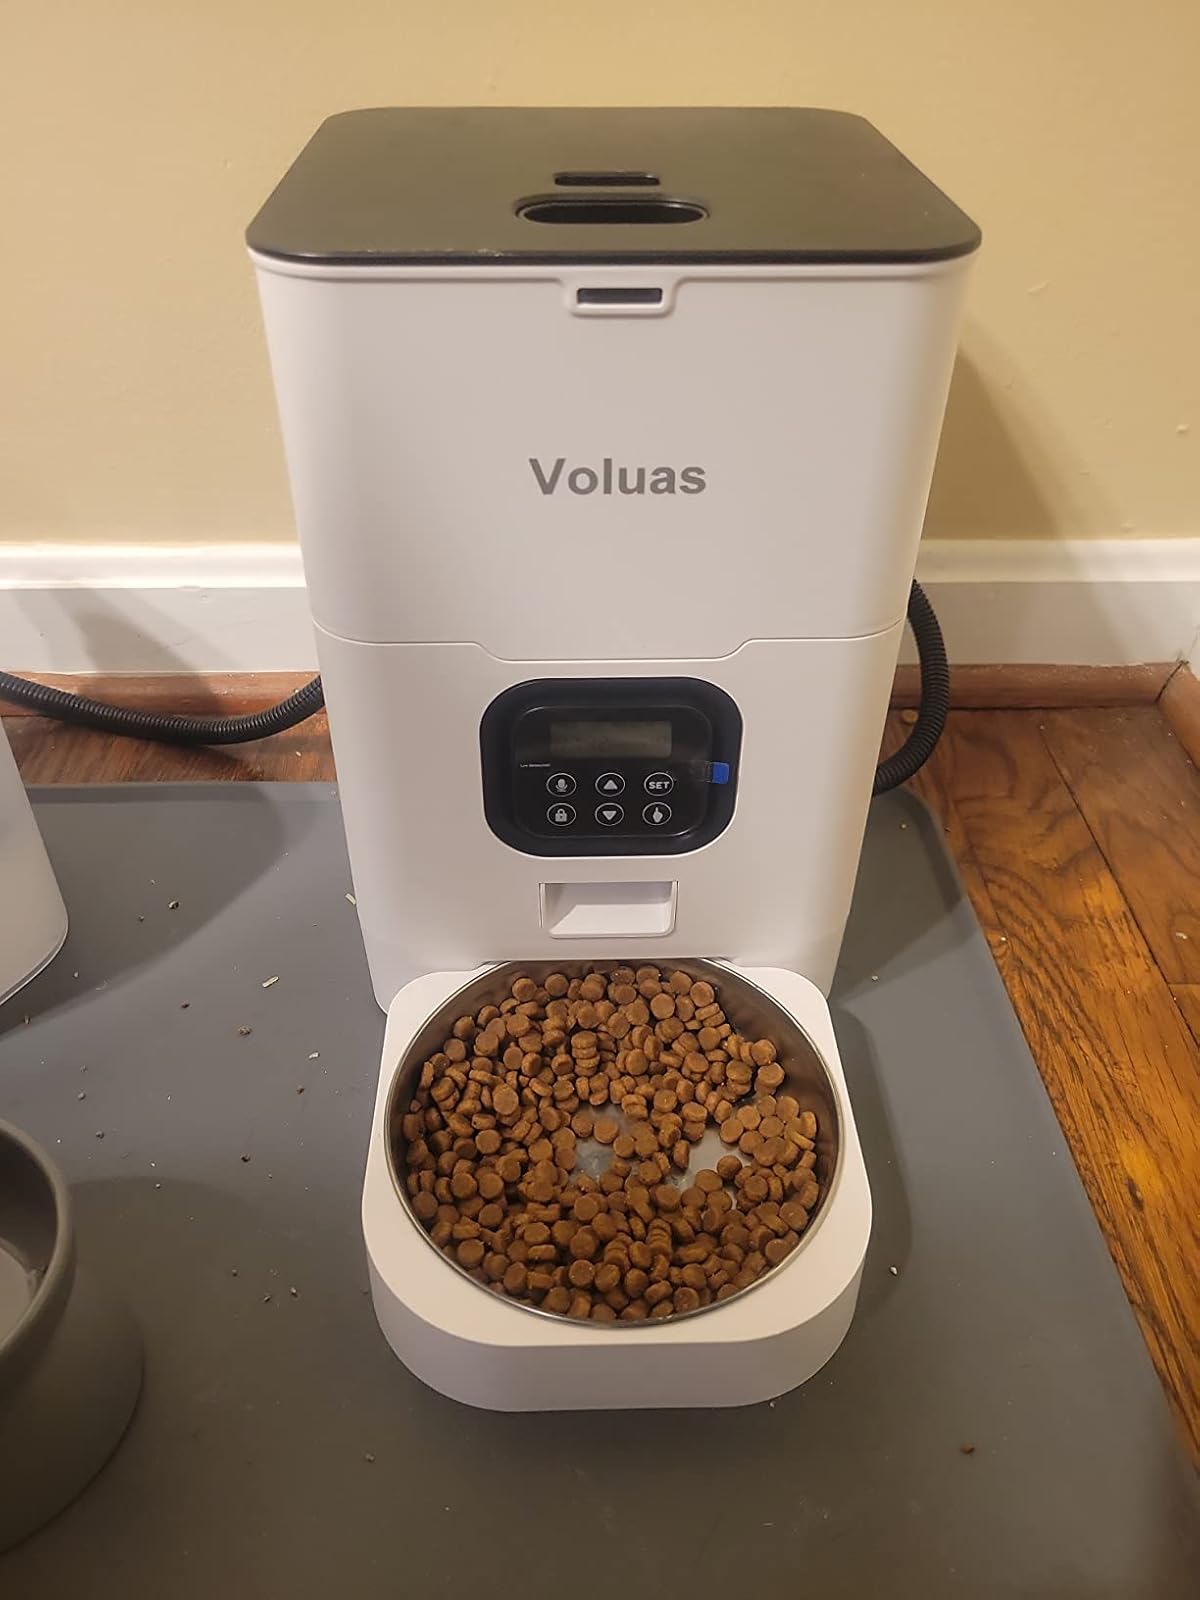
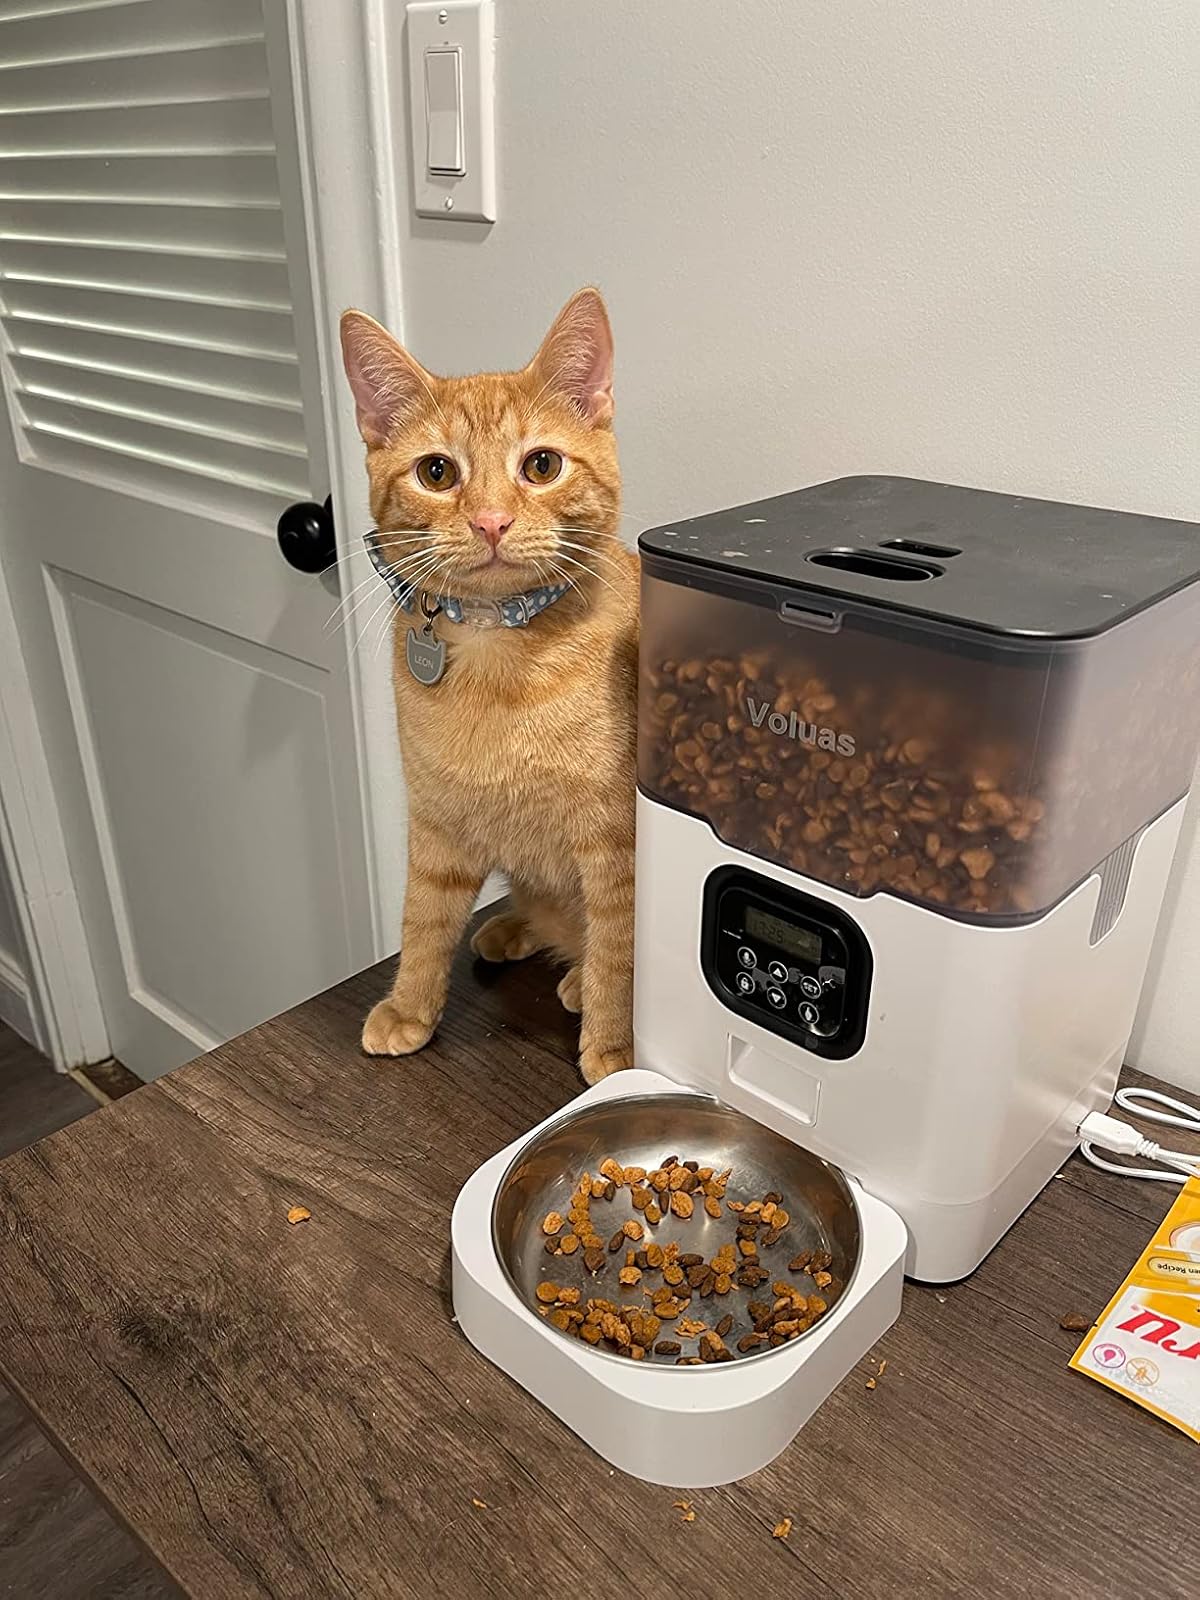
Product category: items_feeder
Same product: no